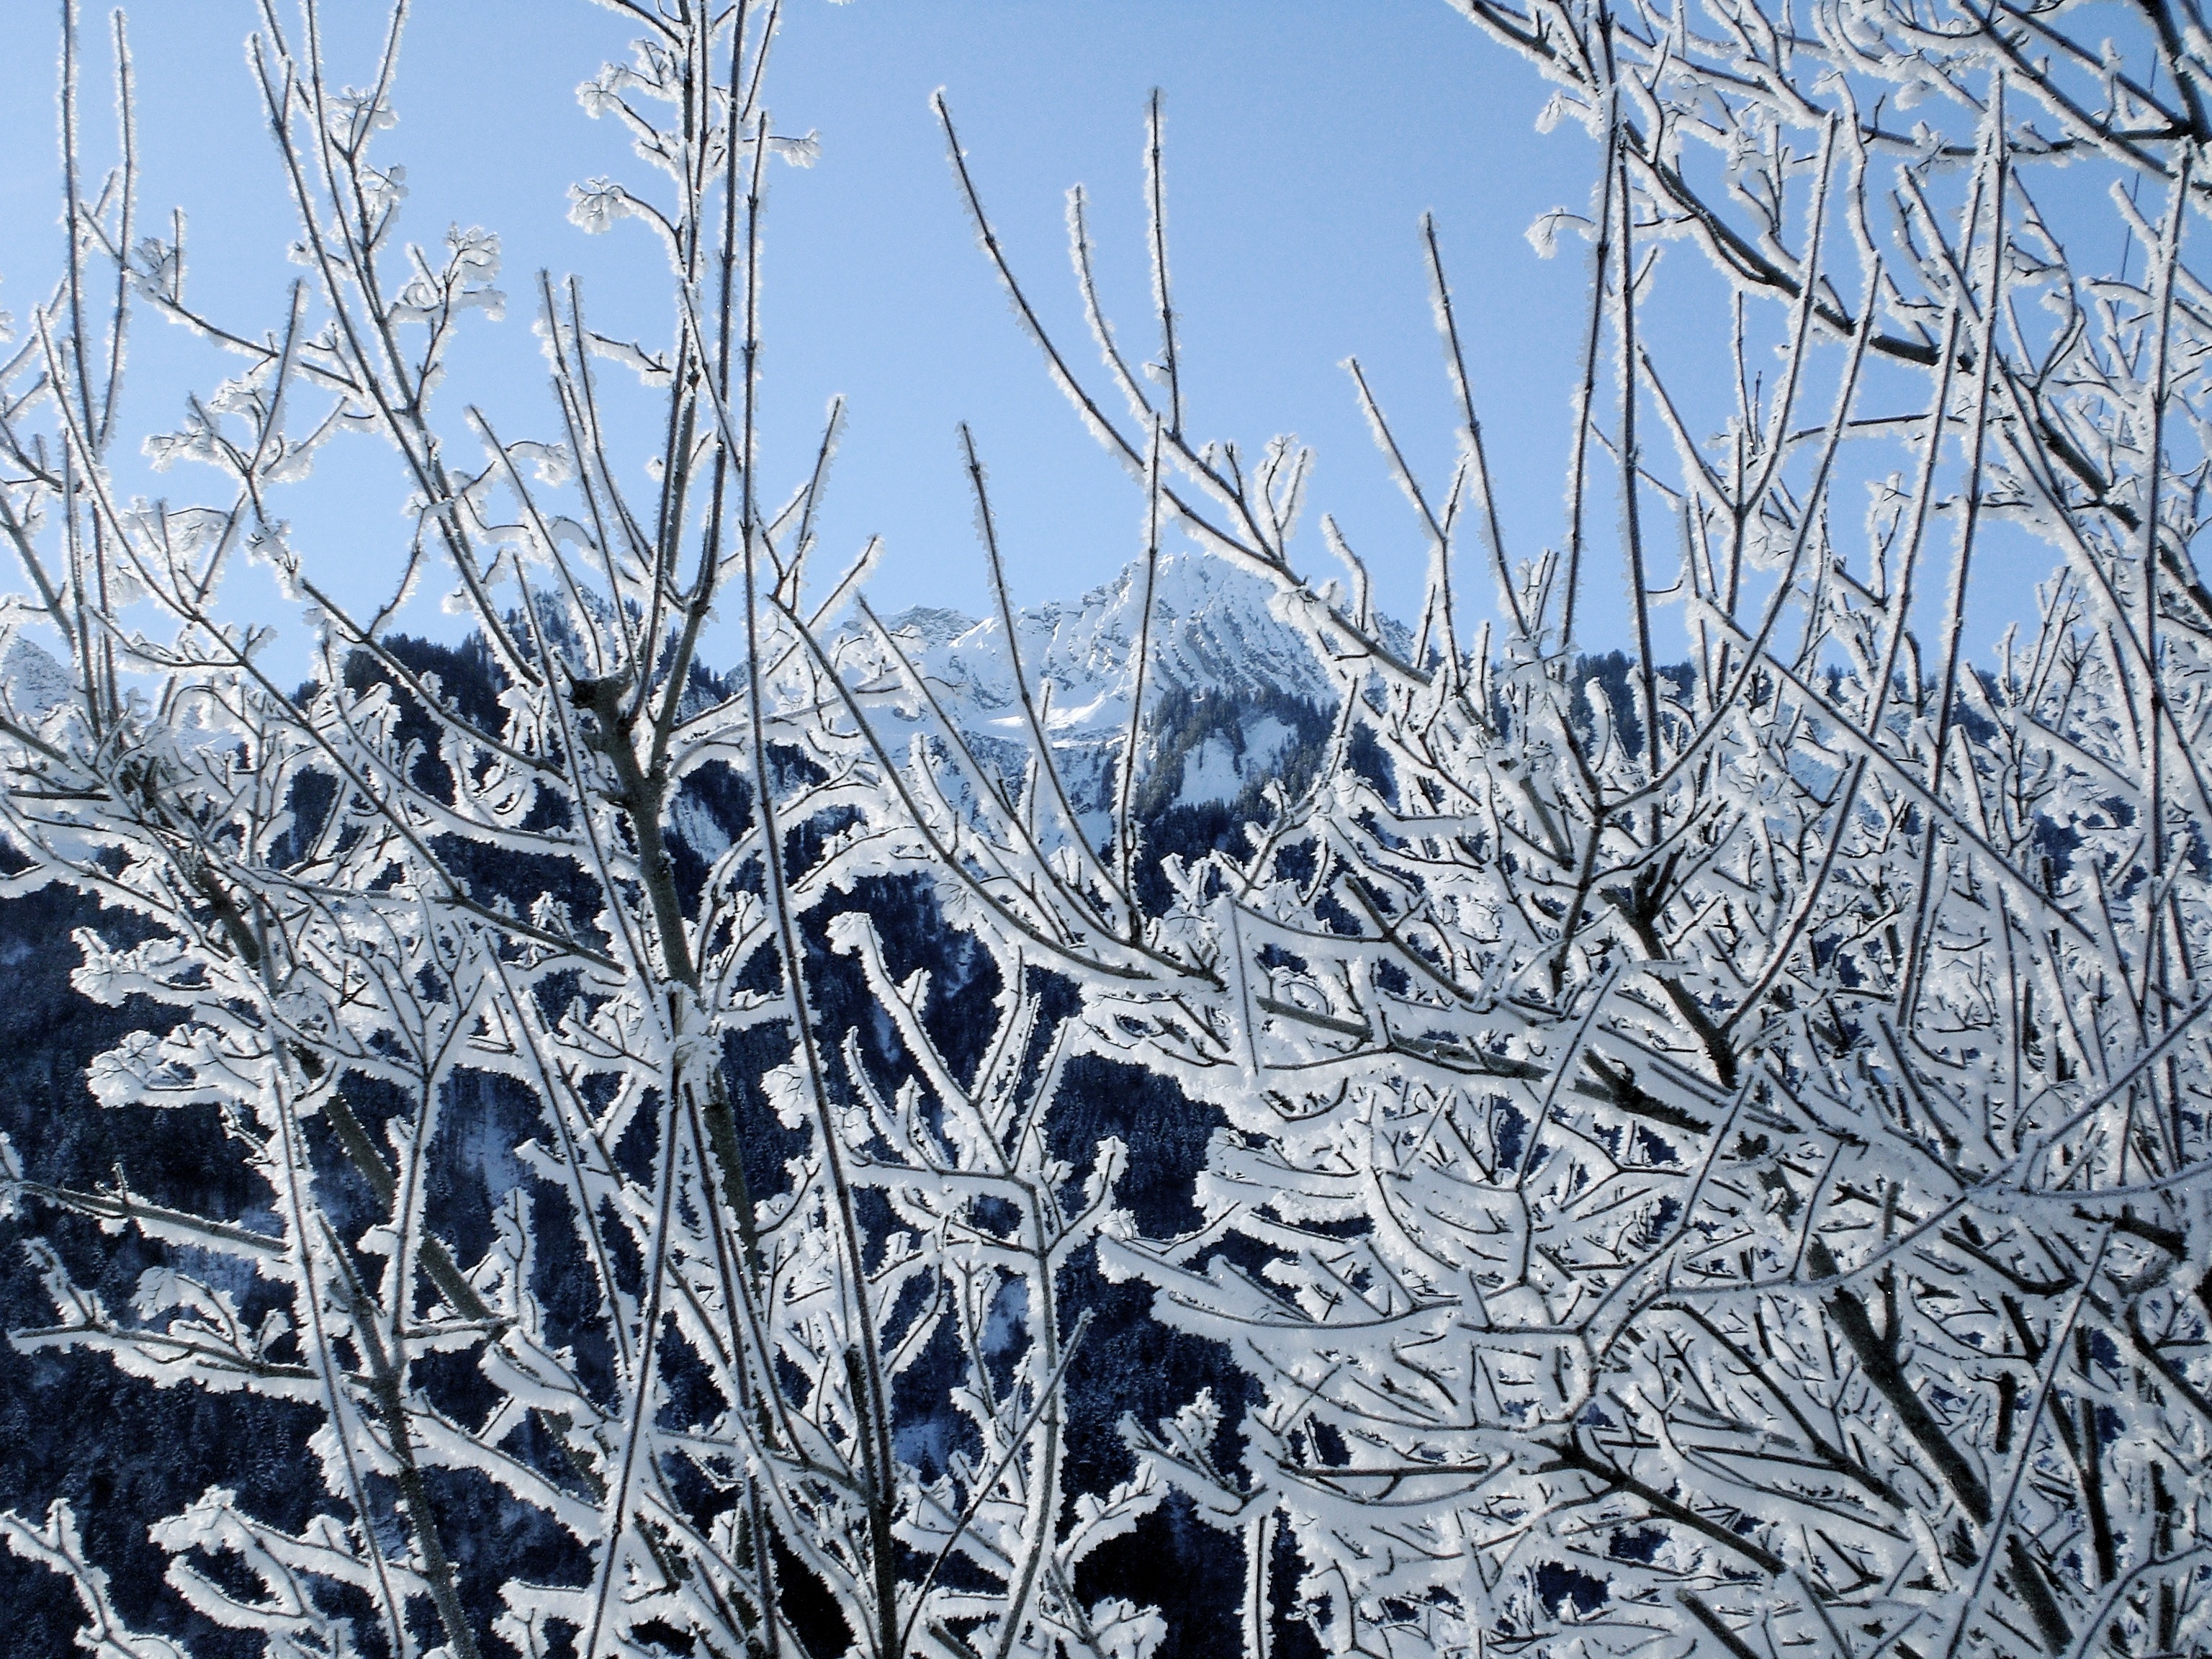
tree, nature, branch, snow, cold, winter, leaf, flower, frost, ice, weather, frozen, season, twig, wintry, winter magic, hoarfrost, freezing, rain and snow mixed